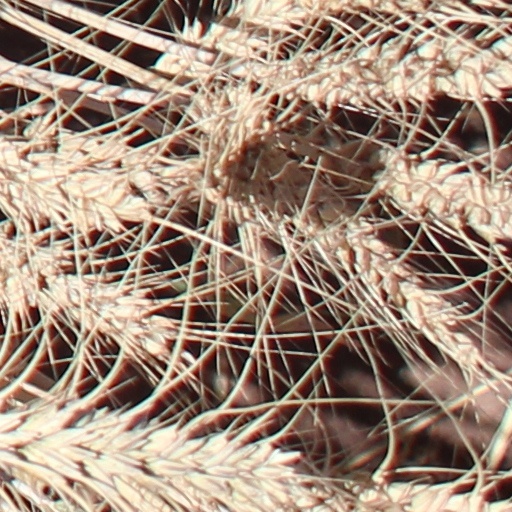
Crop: wheat